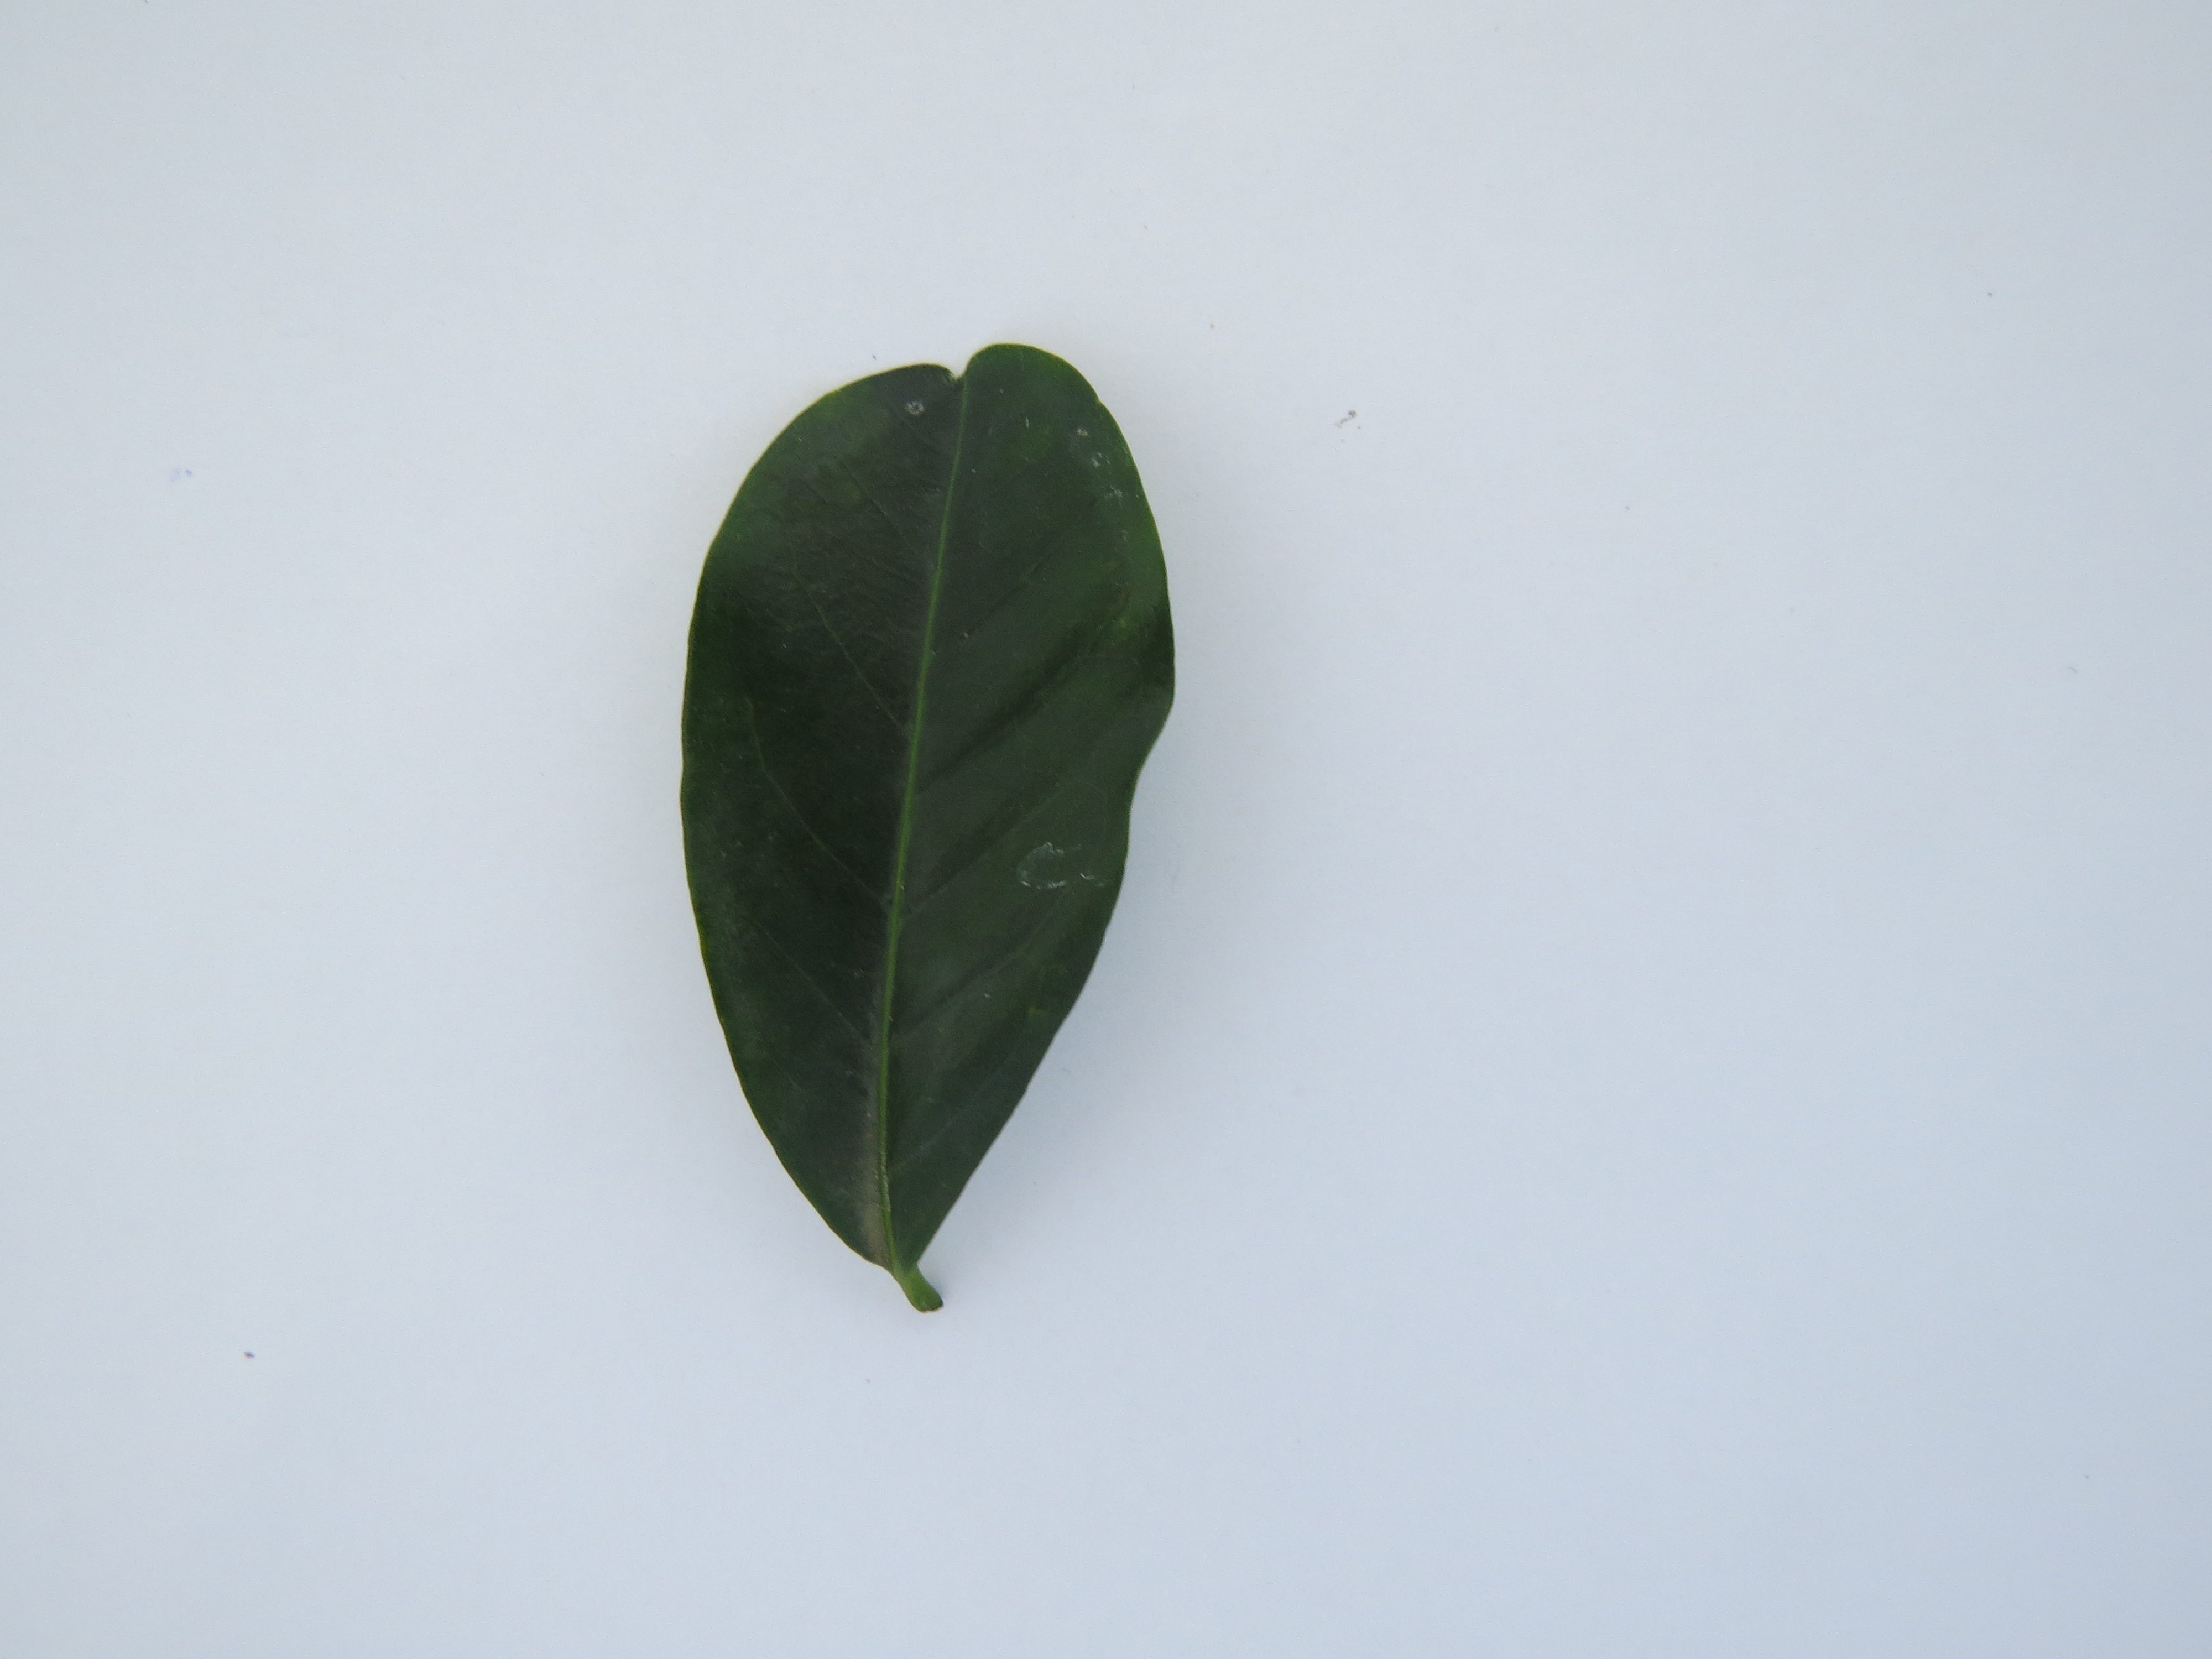
Label: boron-B